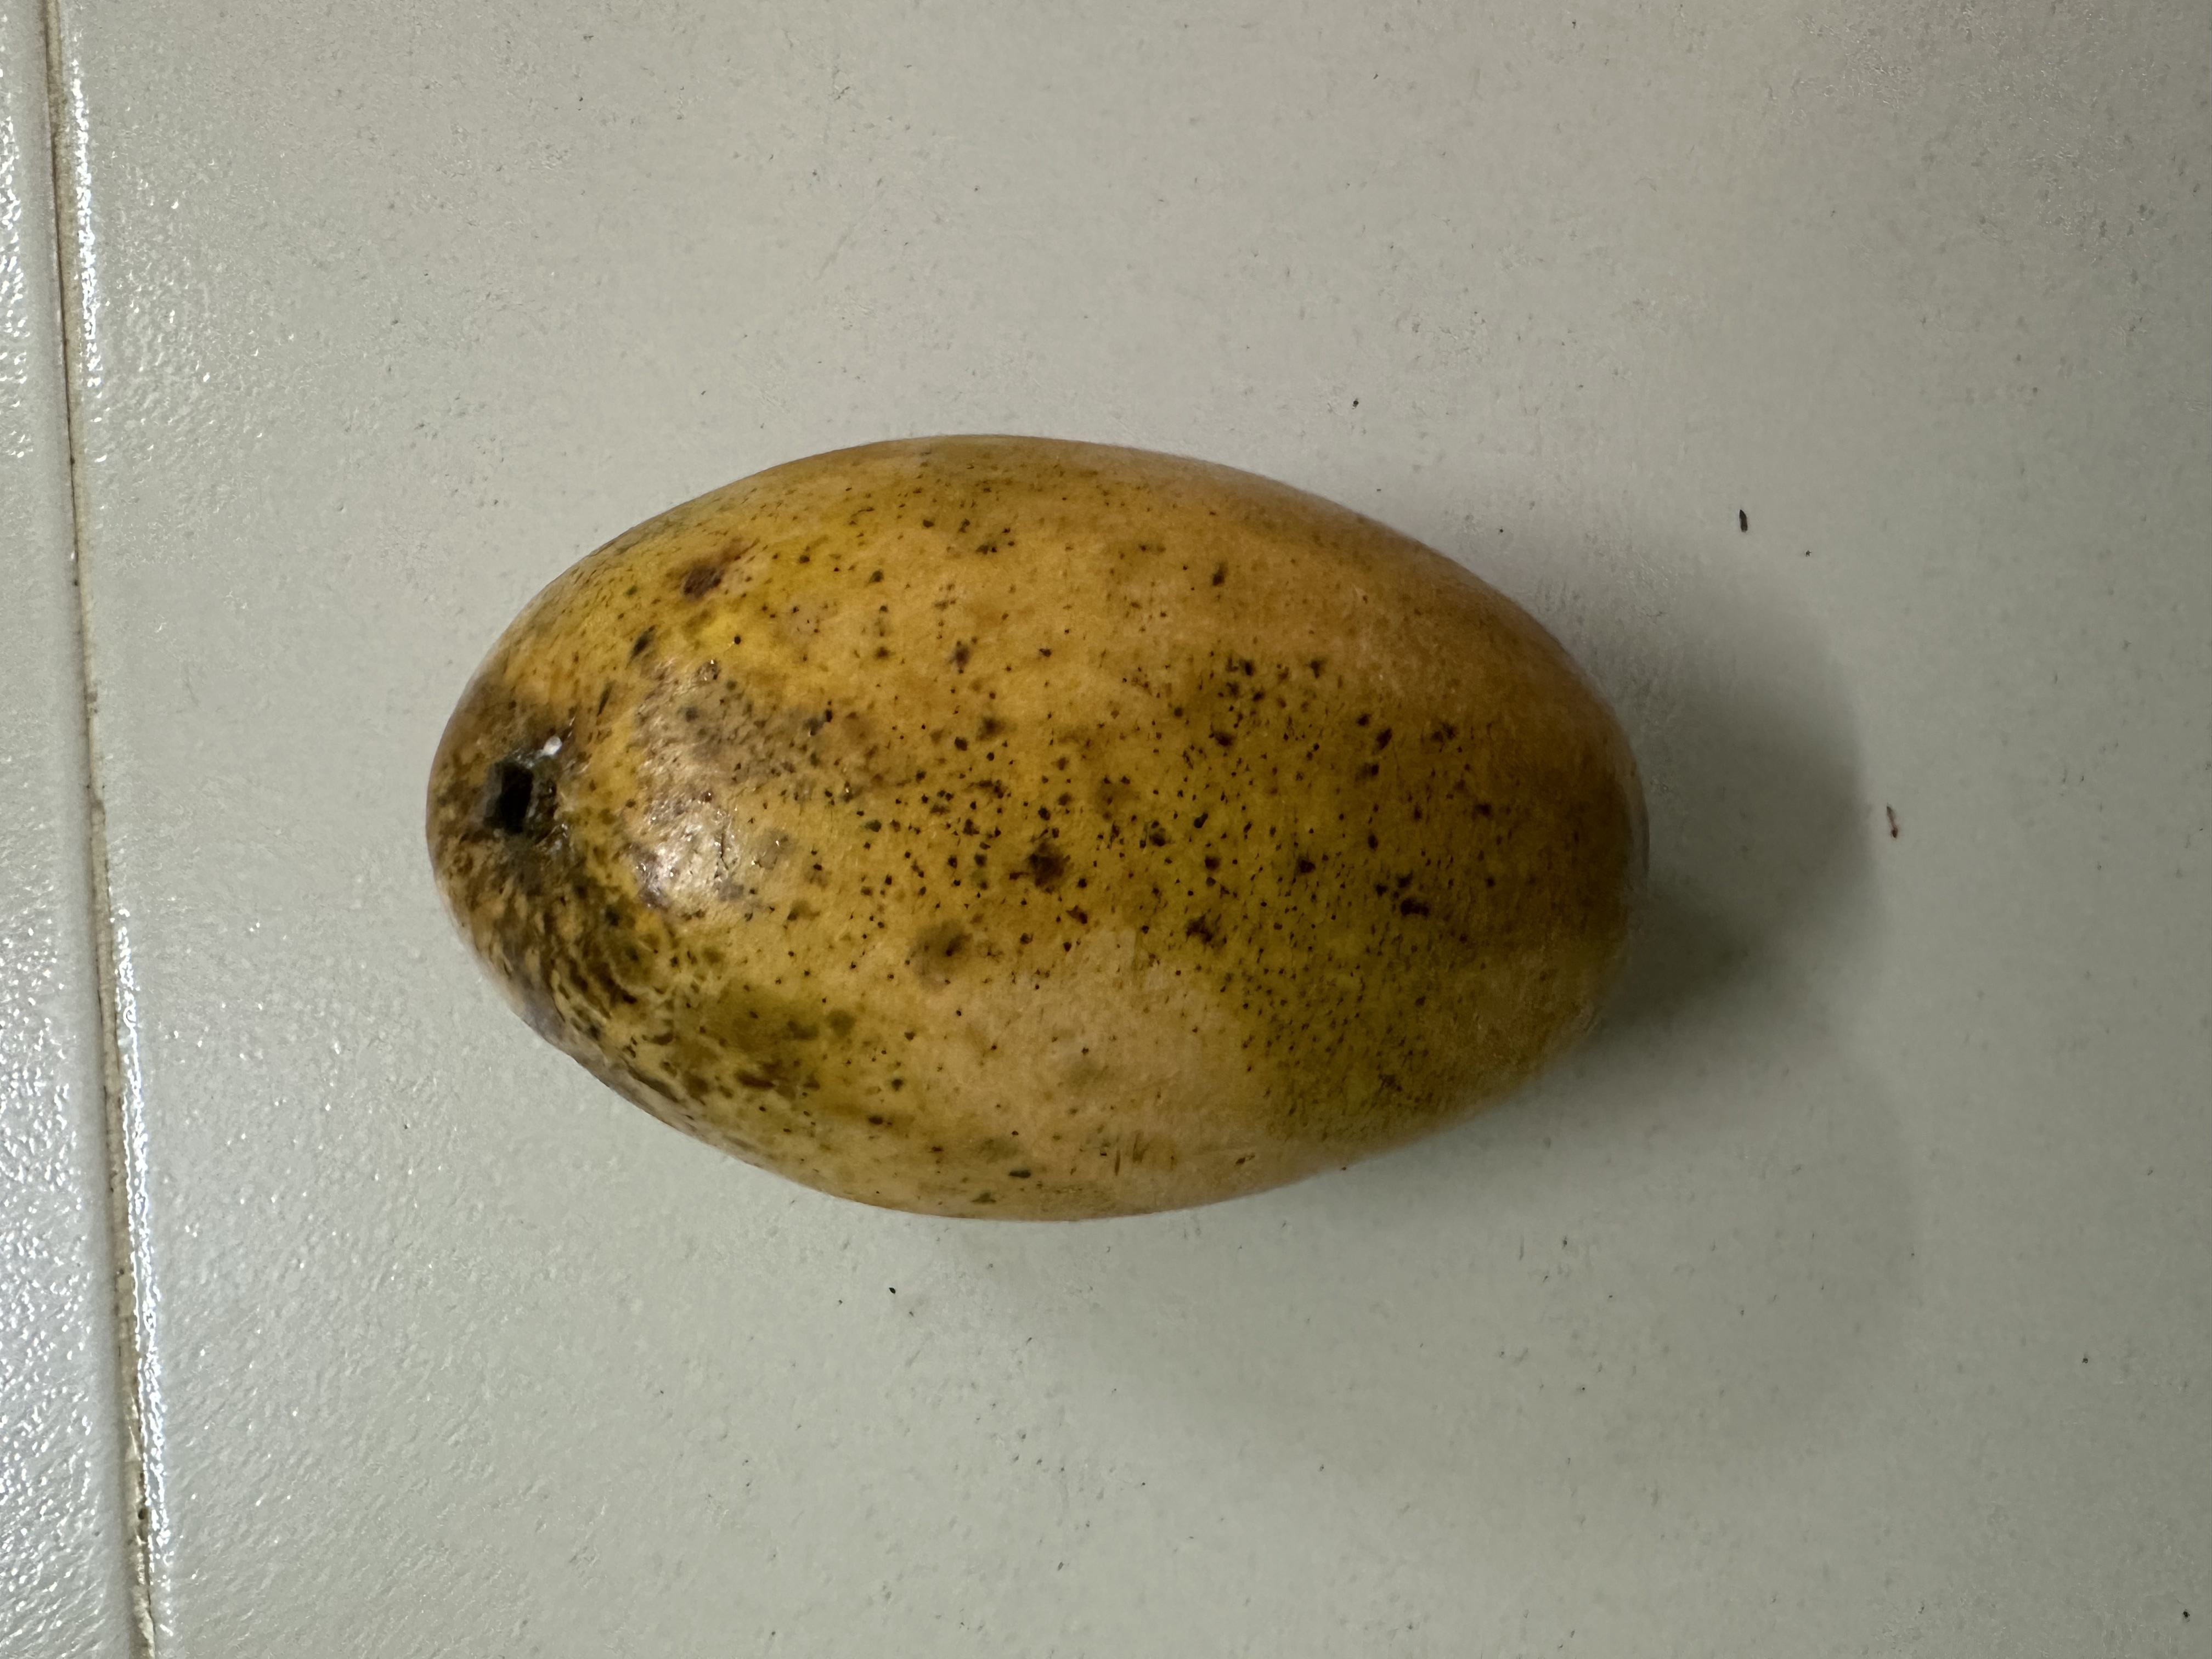
Mango variety: Mollika